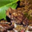
Label: frog